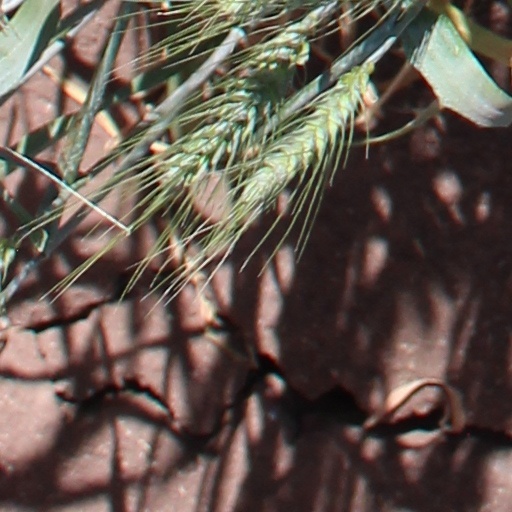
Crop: wheat